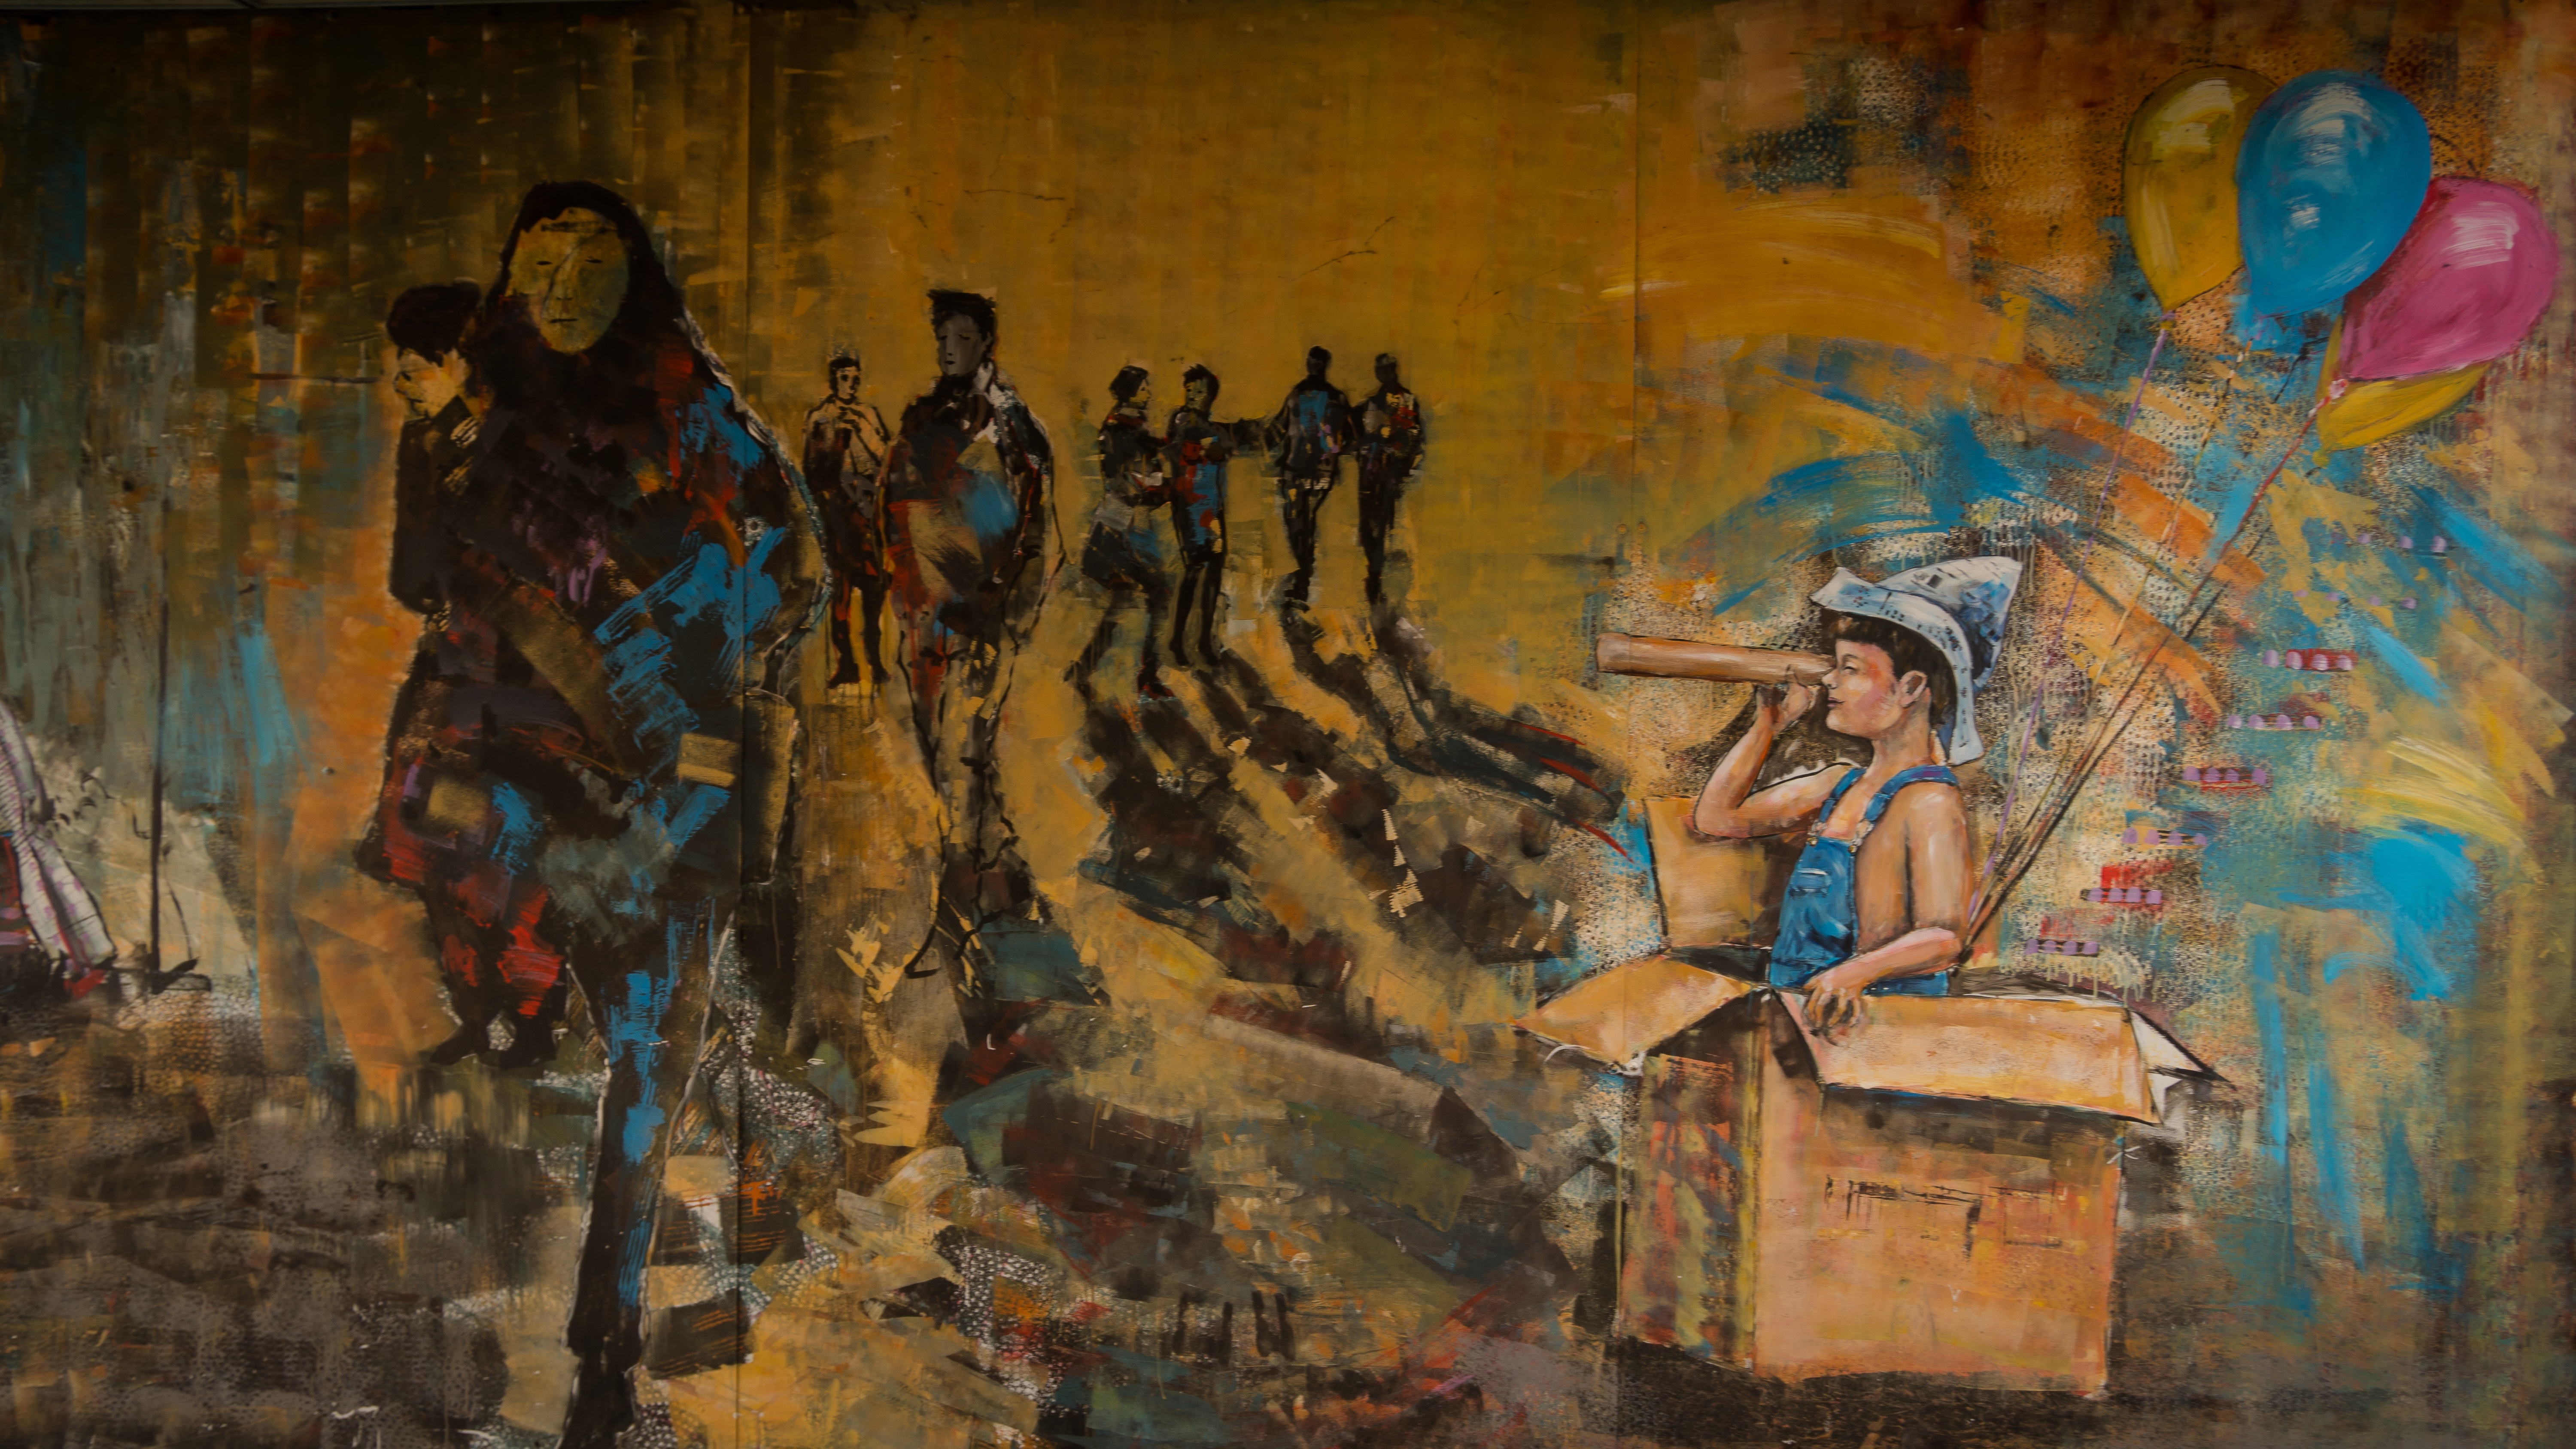
woman, wall, decoration, spray, color, child, human, facade, colorful, graffiti, artwork, painting, street art, urban art, art, figure, drawing, creativity, temple, mural, painted, murals, ballons, mythology, wall painting, artfully, modern art, sprayer, hauswand, facade paint, painted wall, ancient history